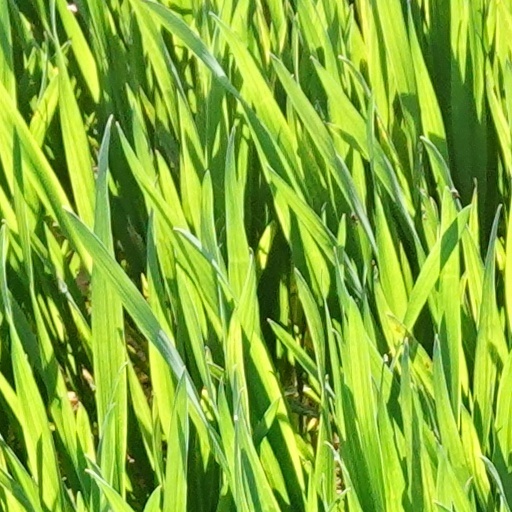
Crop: wheat